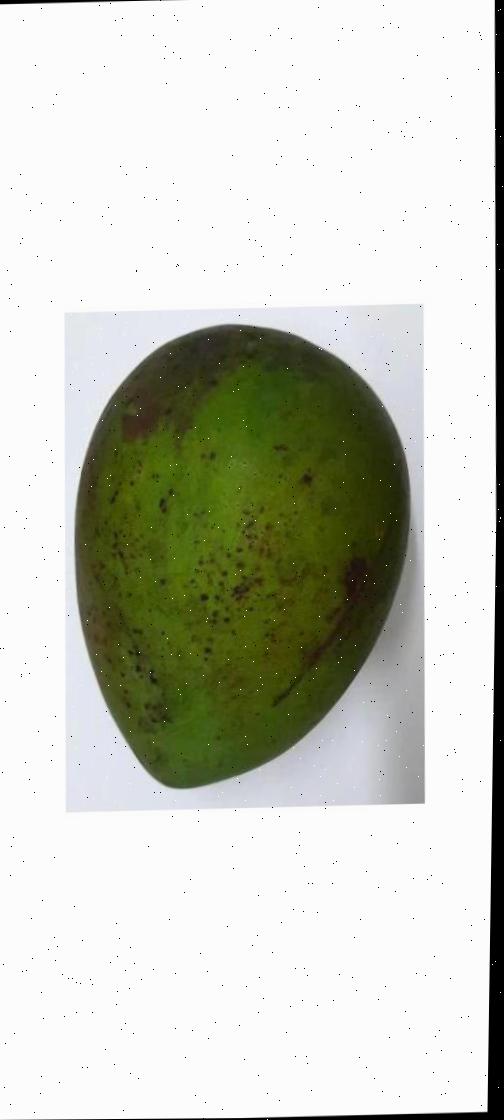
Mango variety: Harivanga